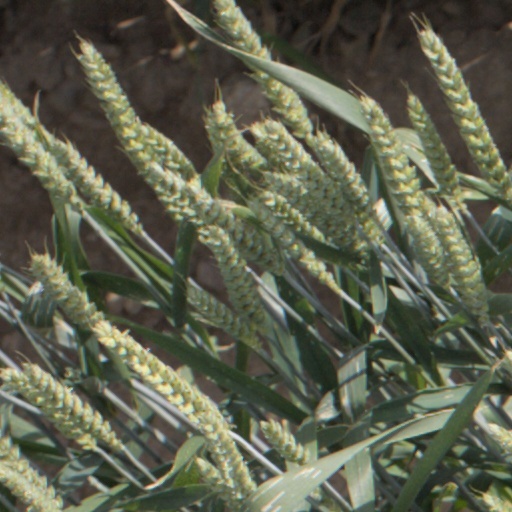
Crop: wheat